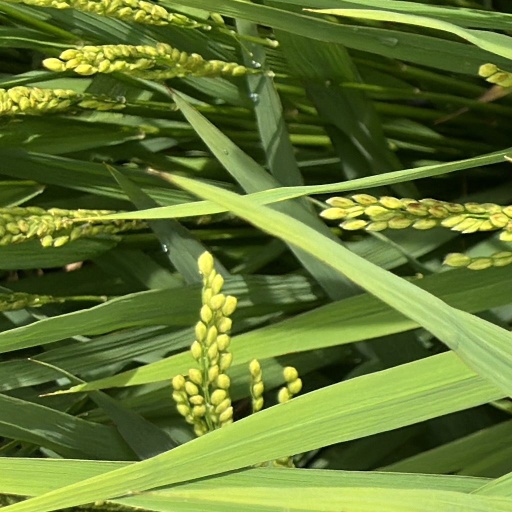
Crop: rice